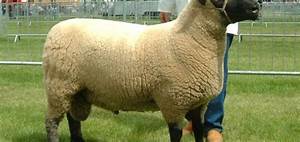
Label: sheep